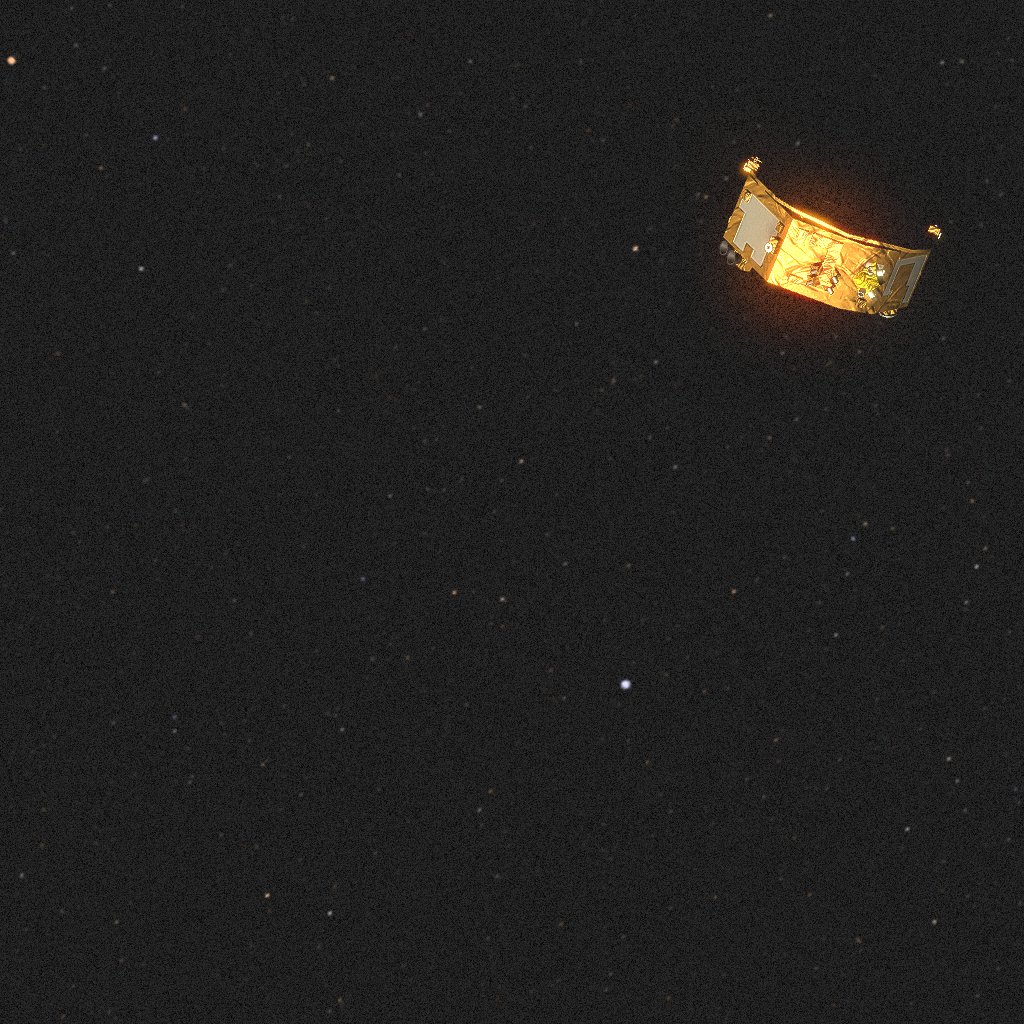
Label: lisa_pathfinder